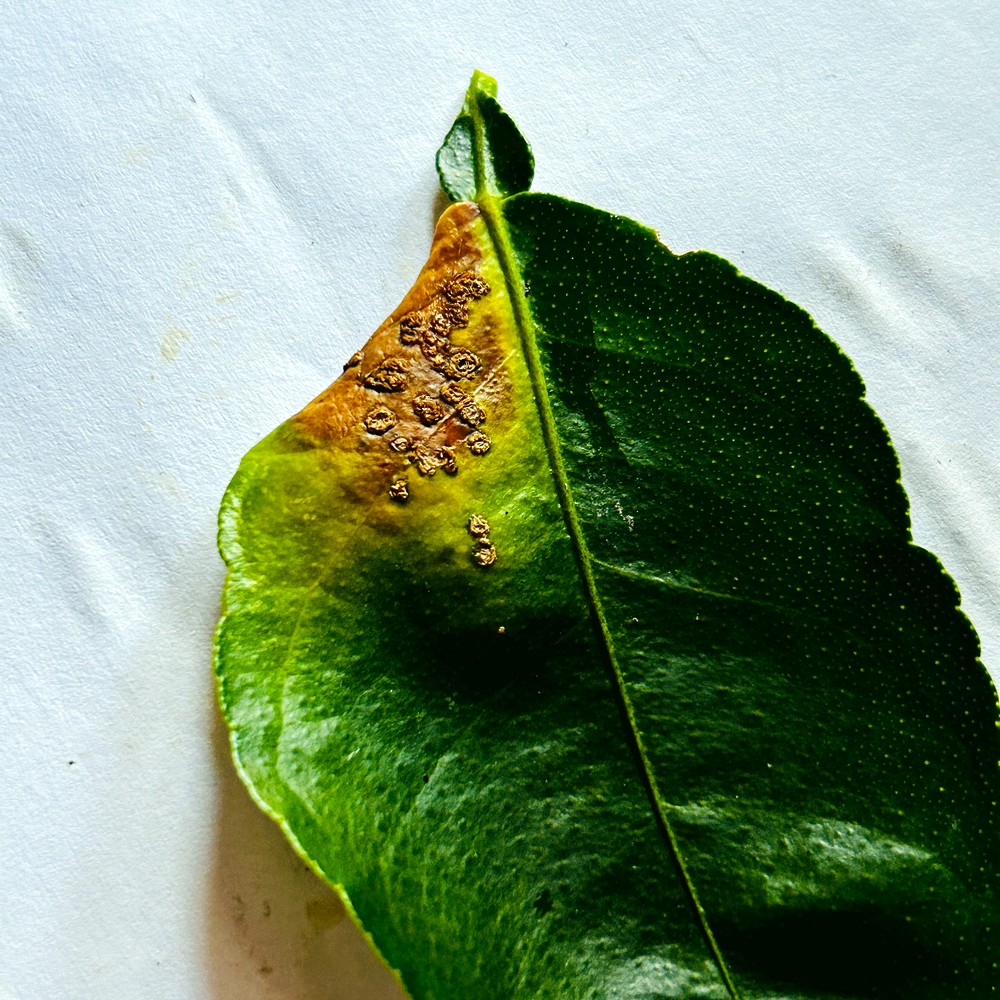
Label: Citrus Canker